Ripon Millenary Festival

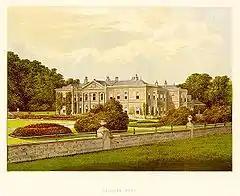
Studley Royal in 1880

Festival activities began at 5am on Wednesday 25 August 1886 when a team of bell-ringers ascended the cathedral belfry and rang a peal of 5,000 changes for three-and-a-quarter hours. During the morning dignitaries arrived, and there was a formal procession from the town hall to the cathedral. The procession included not only the town dignitaries, two bands, a handful of friendly societies, and religious leaders, but also the mayors of 14 other towns in the region, complete with their mace bearers.